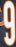
Number: 9